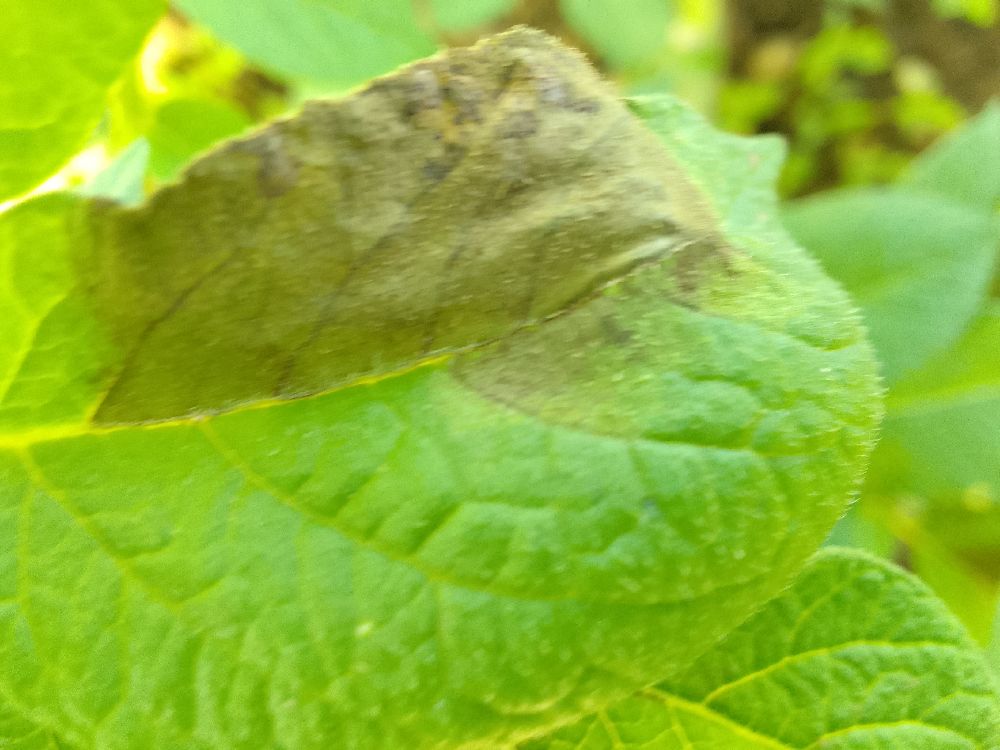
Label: Late blight